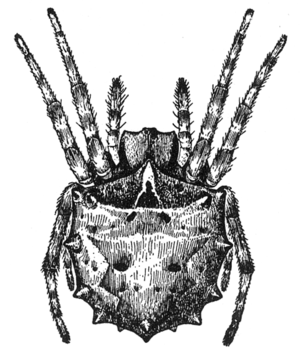
Acanthepeira est un genre d'araignées aranéomorphes de la famille des Araneidae.
Acanthepeira stellata est une espèce d'araignées aranéomorphes de la famille des Araneidae.